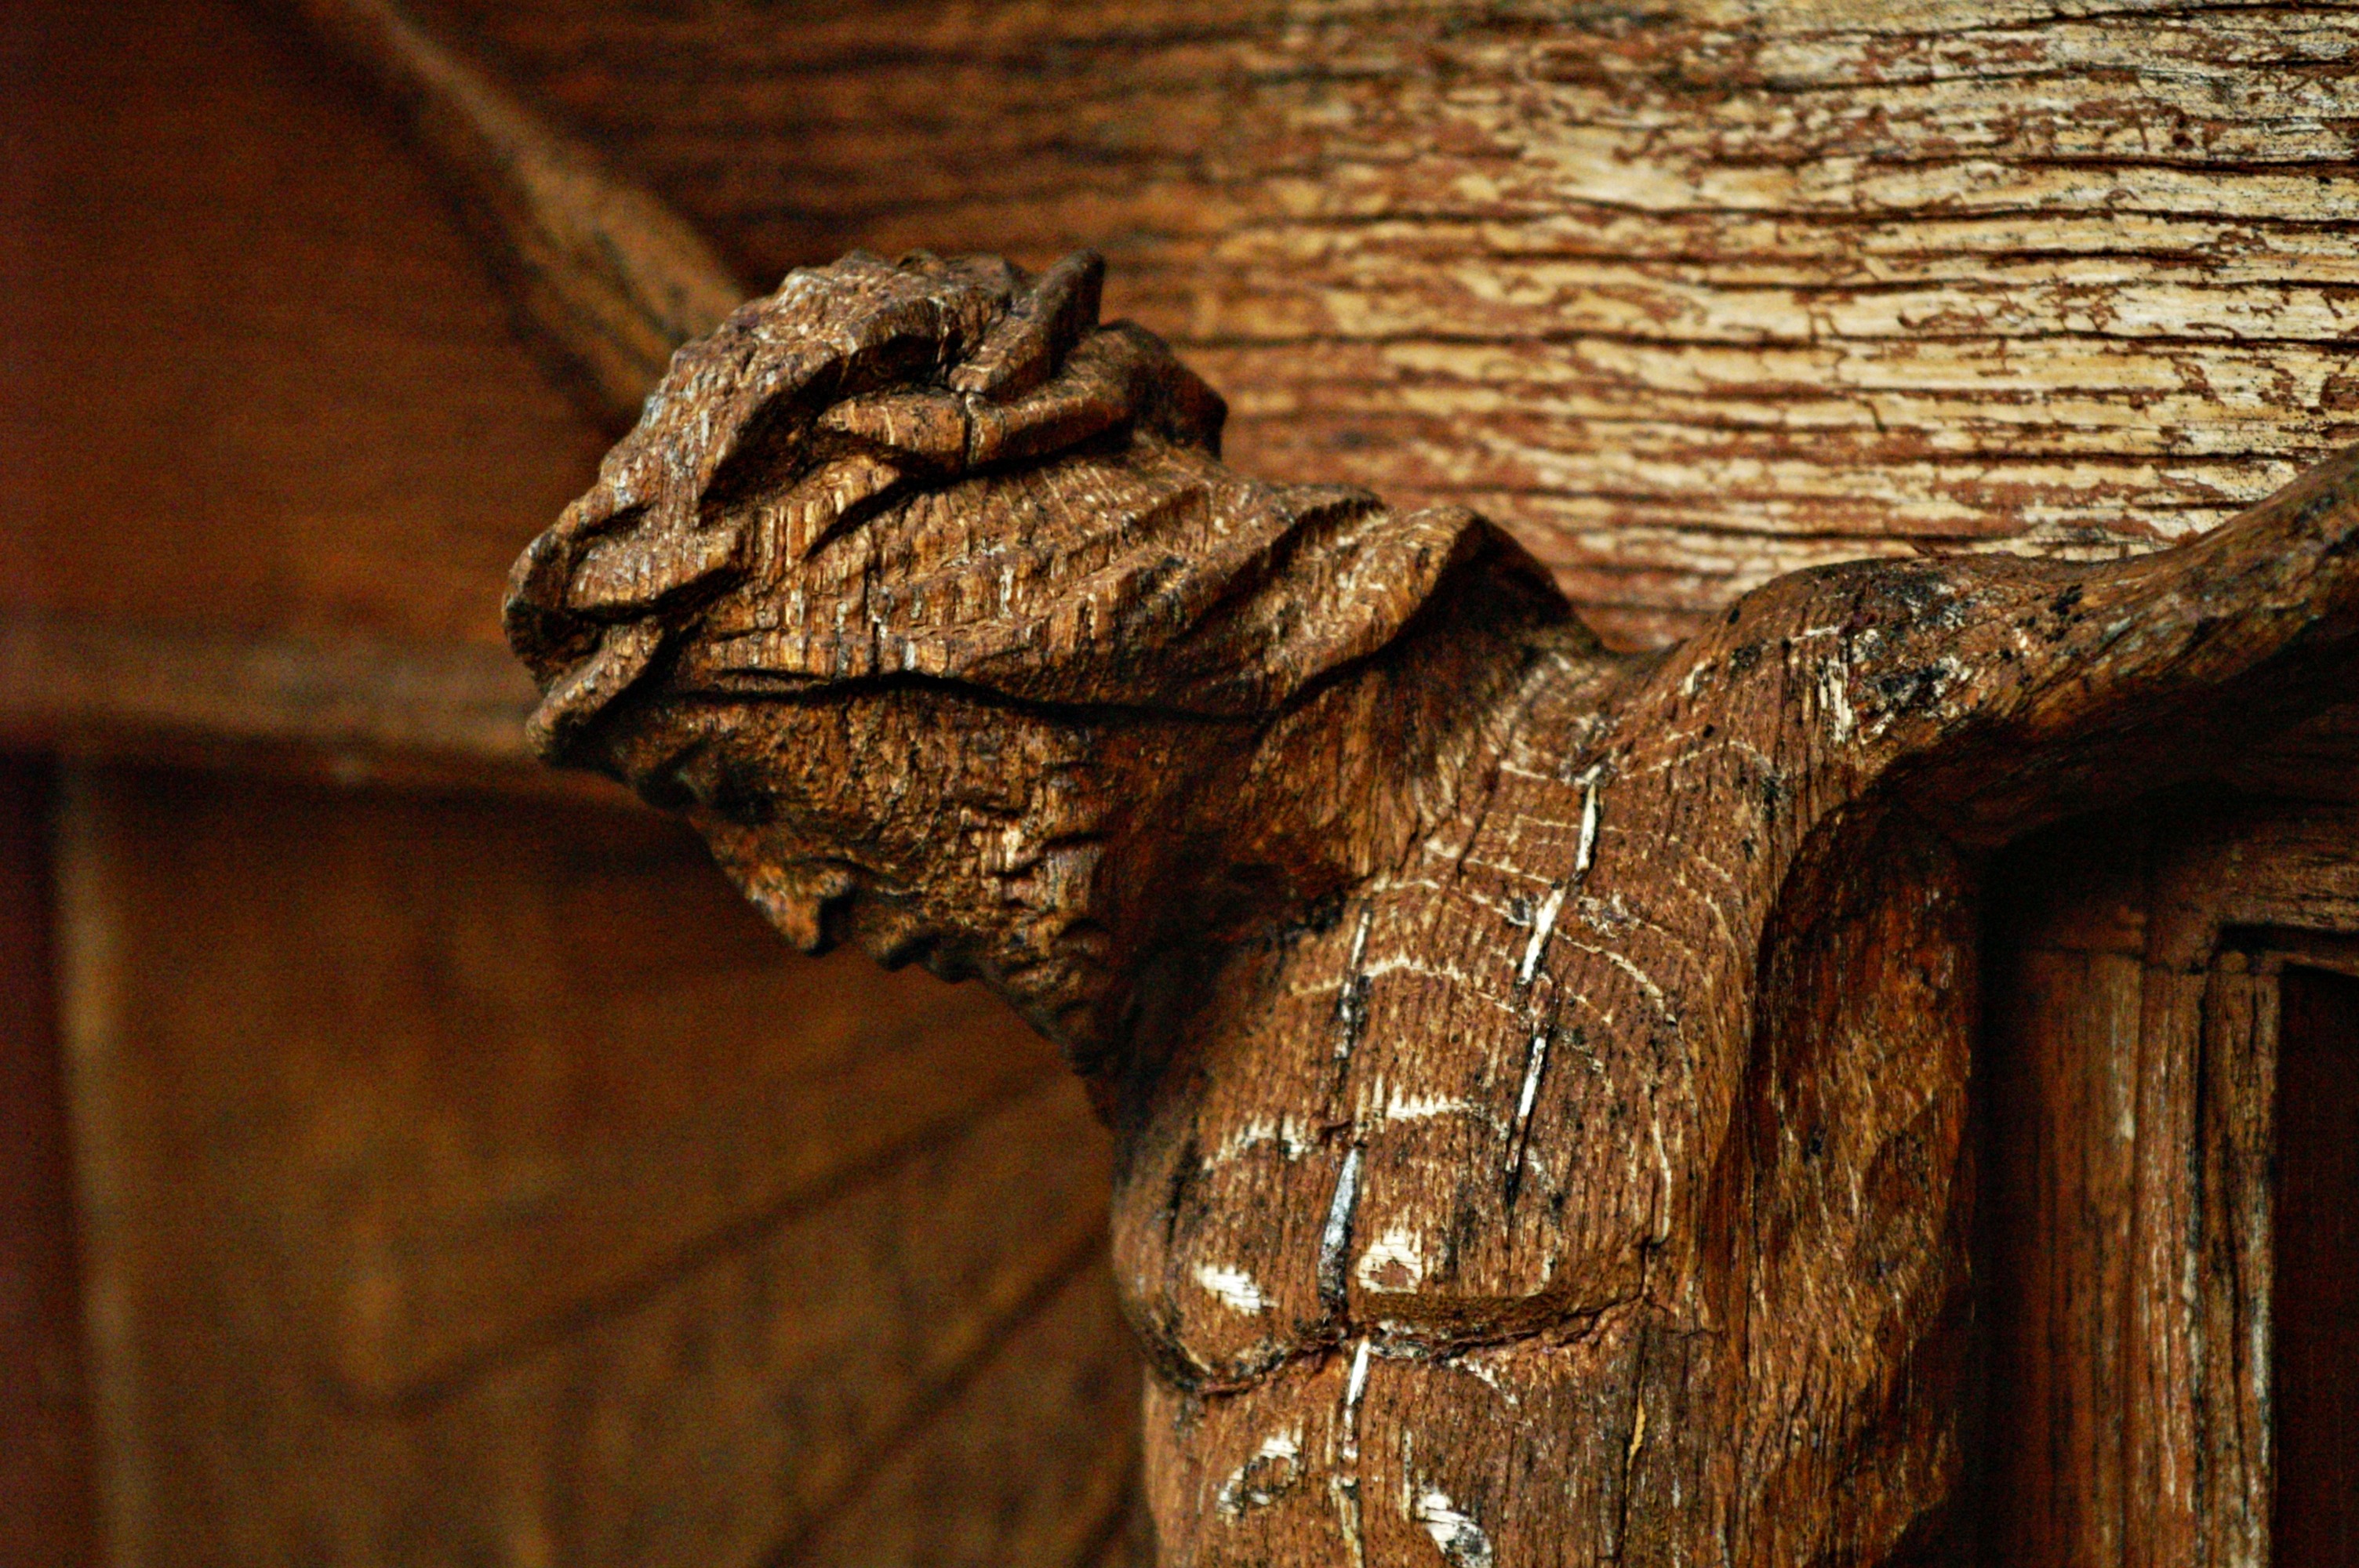
wood, reptile, cross, cemetery, death, fauna, close up, sculpture, art, faith, vertebrate, carving, mourning, ancient history